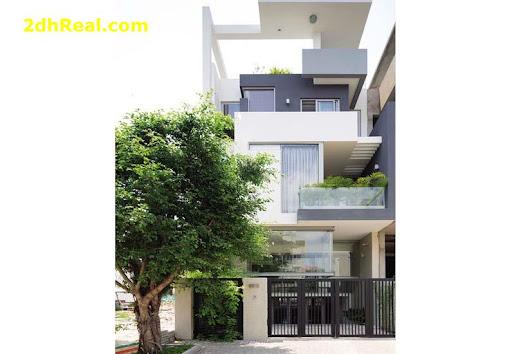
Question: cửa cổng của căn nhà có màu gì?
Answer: cửa cổng của căn nhà có màu đen